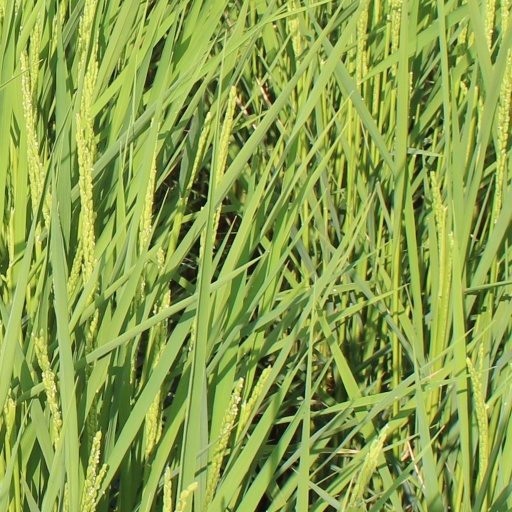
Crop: rice